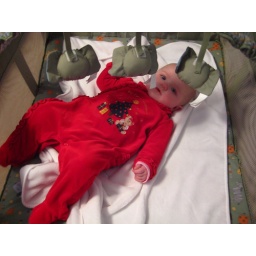
baby in her grandma's house bed